Operation Lot

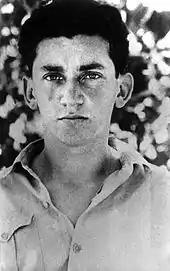
Haim Bar-Lev

Ben-Gurion personally gave the order to capture and hold the police stations of Mamshit (Kurnub) and Ein Husub. The operation was named Lot for the biblical character who had lived in ancient Sodom. On the tactical level, the operational order was given by the Negev Brigade's new operations officer, Uzi Narkis. The action was to begin on November 22, and the internal name for the operation was Dabambam, in memory of the Negev Brigade officer Gershon Dabbenbaum who had been killed in action. An additional route to the sea Nevatim was explored—a northern route through Ras Zuweira near where Arad is today. While a scouting force was able to meet up with Sodom's scouts on the northern path, the bulk of the forces moved south to take Kurnub and Ein Husub. The action was postponed by 24 hours because reinforcements were needed in the Bir 'Asluj area.